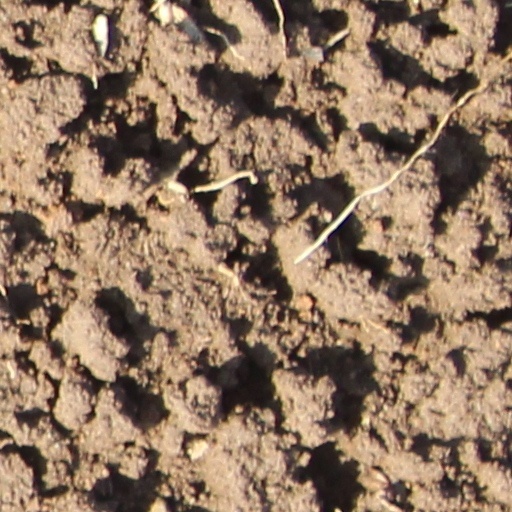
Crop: wheat